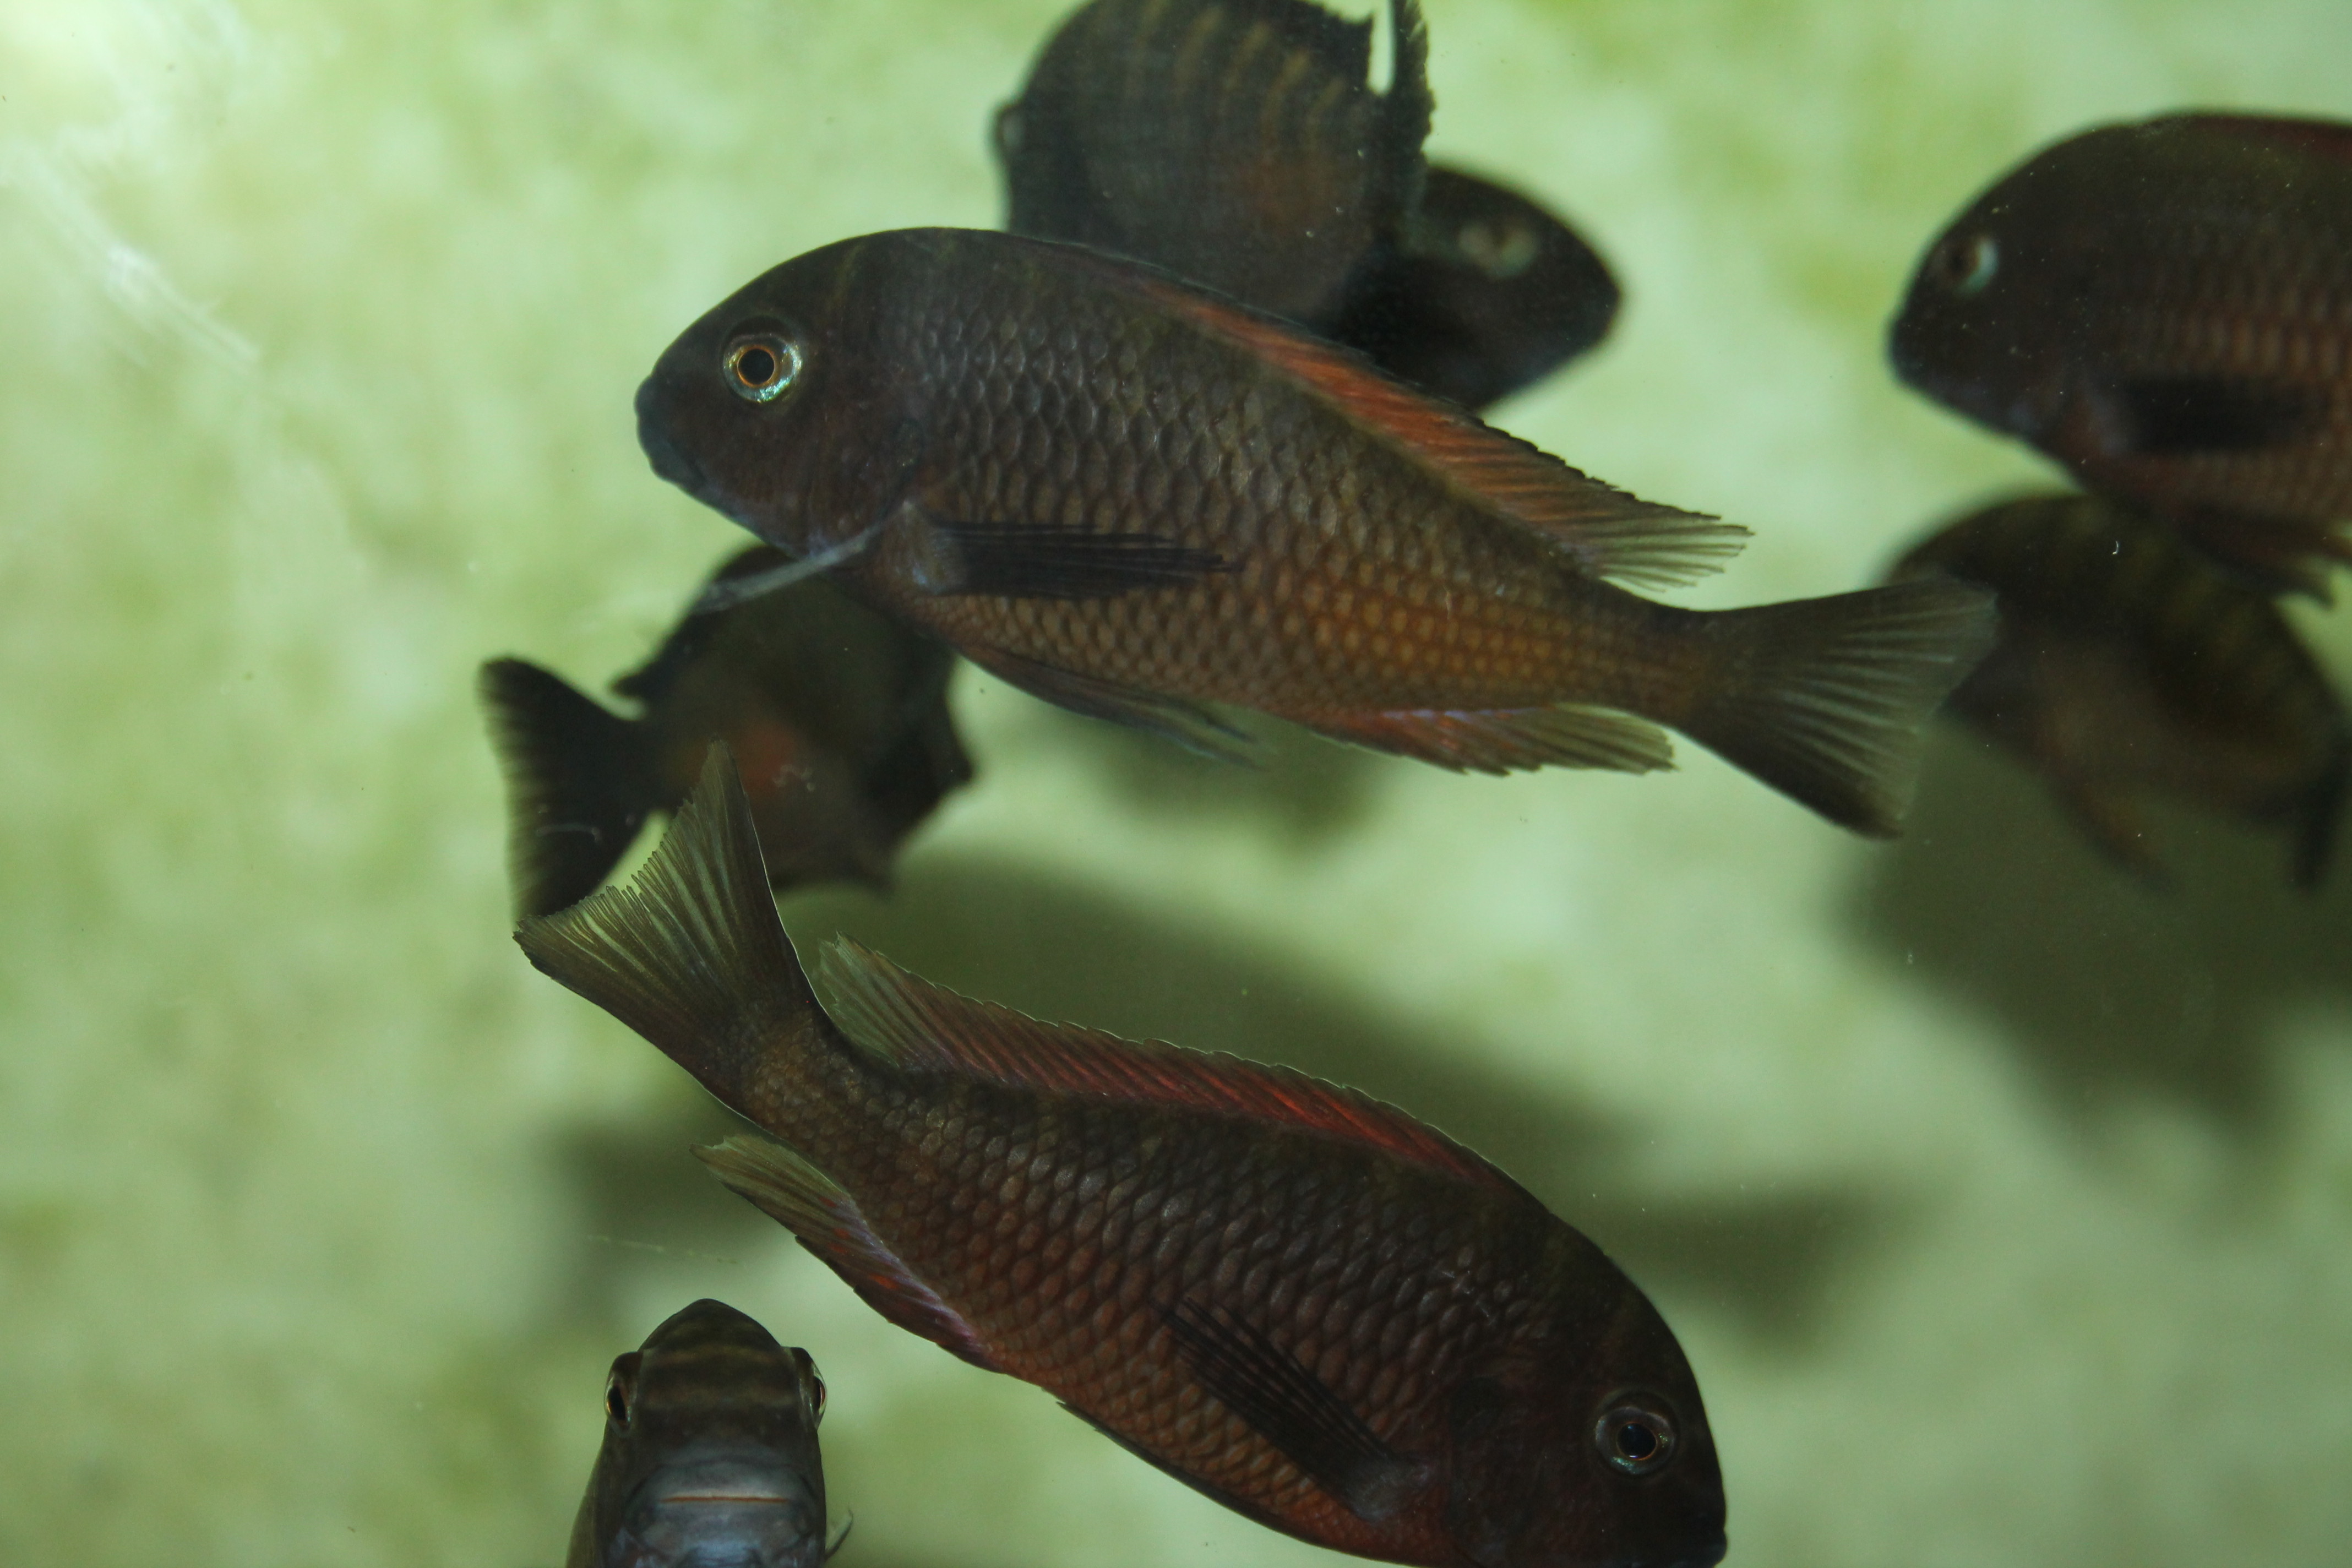
fish, fauna, organism, marine biology, freshwater aquarium